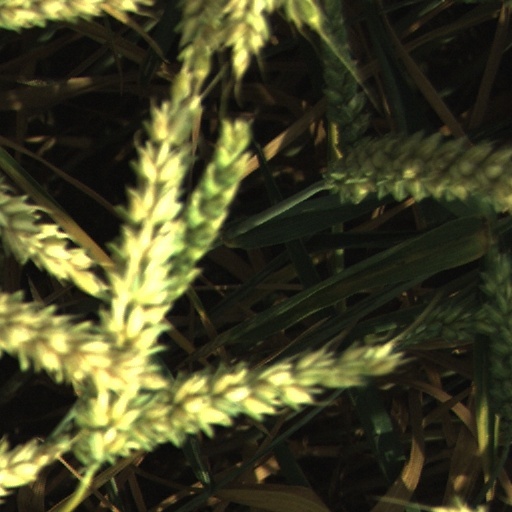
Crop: wheat